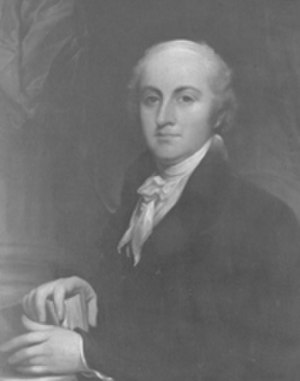
Senatorer fra Massachusetts / Klasse 1
Senatorer fra Massachusetts er de senatorer, som vælges til at repræsentere Massachusetts i USA's senat. De vælges ved almindelige valg for en periode på seks år, som begynder den 3. januar. Valget finder sted den første tirsdag efter 1. november. Før 1914 blev senatorerne valgt af Massachusetts' lovgivende forsamling, og indtil 1935 begyndte deres funktionsperiode den 4. marts. De nuværende senatorer er demokraterne Elizabeth Warren og Ed Markey.